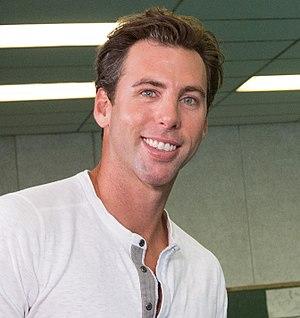
Grant George Hackett, né le 9 mai 1980 à Southport dans le Queensland, est un nageur australien. Il est double champion olympique du 1 500 m nage libre, titres obtenus aux Jeux de 2000 à Sydney et aux Jeux de 2004 à Athènes, faisant de lui l'un des nageurs les plus renommés de la natation australienne. Spécialisé dans les épreuves longues distances des courses en bassin, Grant Hackett s'illustre également sur de plus courtes distances. Il a été dix ans le détenteur du record du monde du 1 500 m nage libre en grand bassin.